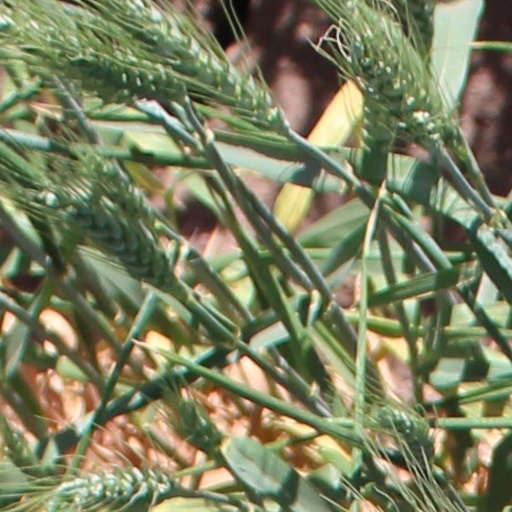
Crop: wheat